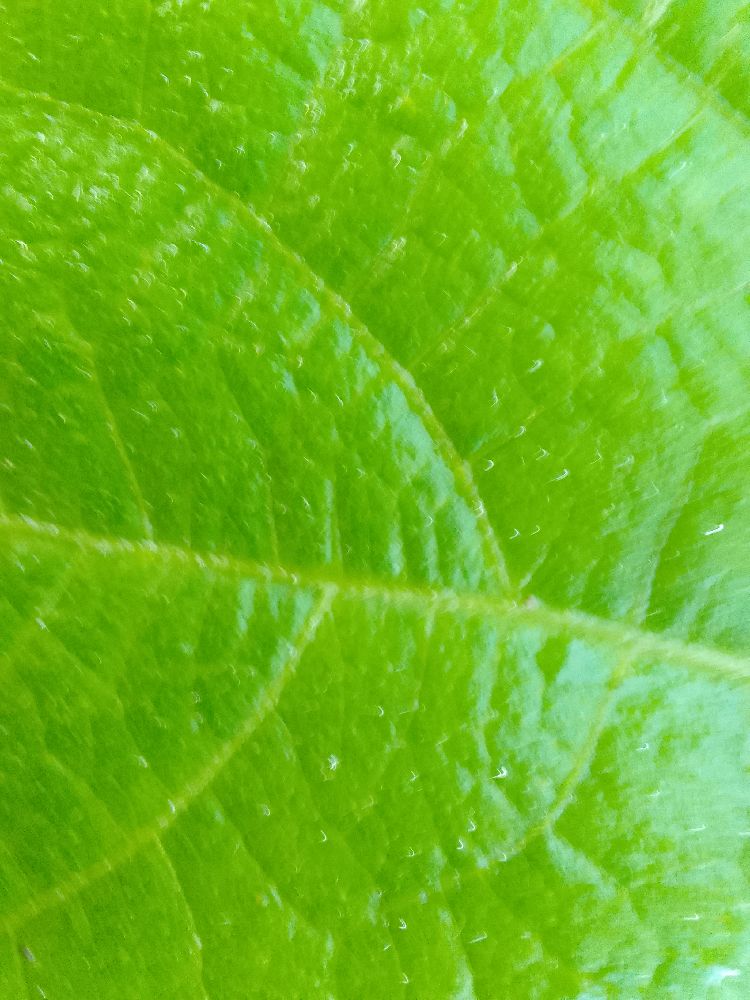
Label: healthy